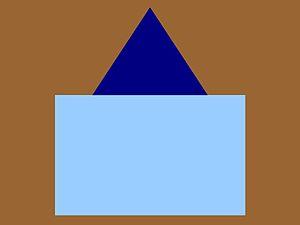
The Royal Regiment of Canada, abrégé en RRC ou R Regt C, littéralement « Le Régiment royal du Canada », est un régiment d'infanterie de la Première réserve de l'Armée canadienne composé de trois compagnies et une fanfare. Il fait partie du 32ᵉ Groupe-brigade du Canada au sein de la 4ᵉ Division du Canada et est stationné à Toronto en Ontario. Il s'agit du plus grand régiment de la Première réserve en termes d'effectif. La fanfare est la plus ancienne fanfare organisée en service ininterrompu des Forces armées canadiennes